Jbel Hamra

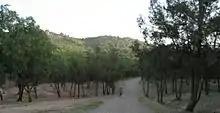
Jbel Hamra

Jbel Hamra is a mountain located in Oriental Region, Oujda, Morocco. The estimated terrain elevation above sea level is 781 m.